Atsushi Takenouchi

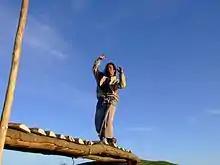
'Atsushi Takenouchi

Atsushi Takenouchi joined the butoh dance company Hoppo-Butoh-ha in Hokkaido in 1980. His last performance with the company Takazashiki (1984) was developed by butoh-founder Tatsumi Hijikata. Atsushi started Jinen Butoh in 1986 and created his solo works "Itteki" and "Ginkan." He made a three-year "JINEN" tour throughout Japan for 600 sites (1996-1999).